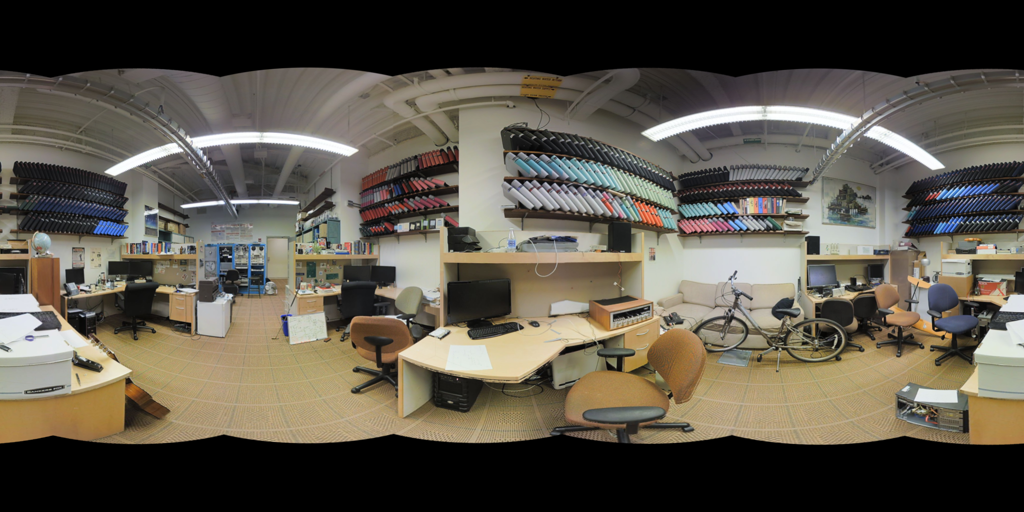
Referred object: the bicycle next to the beige office chairs

Referred object: the silver bicycle

Referred object: turn slightly right, and look for the bicycle next to the couch